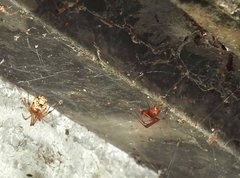
Species: Parasteatoda_tepidariorum